Muriel Smith (singer)

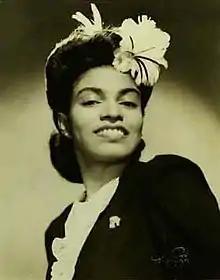
Muriel Smith

Muriel Burrell Smith (February 23, 1923 – September 13, 1985) was an American singer. In the 1940s and 1950s, she was a star of musical theater and opera, and was also the off-film ghost singer in several hit movies. She is perhaps best known in the UK for her 1953 #3 hit single, "Hold Me, Thrill Me, Kiss Me", which was first covered in 1965 by Mel Carter (and which remains a staple of easy listening and oldies radio to this day) and later in 1994 by Gloria Estefan.